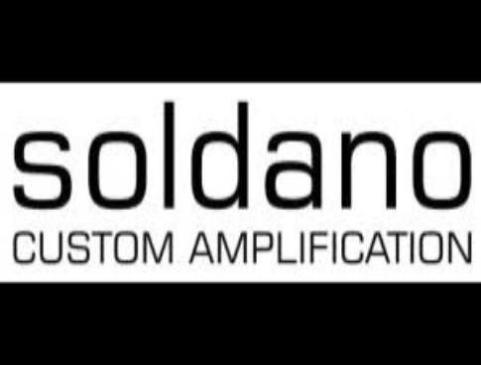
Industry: Electronic